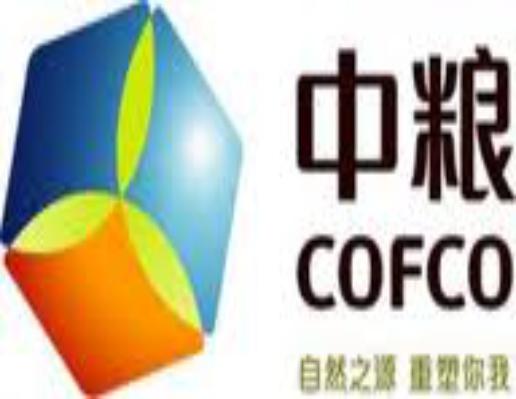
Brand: cofco
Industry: Others